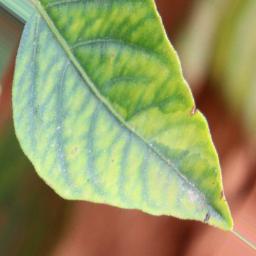
Label: nutritional